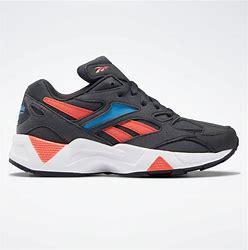
Brand: Reebok
Model: Aztrek 96